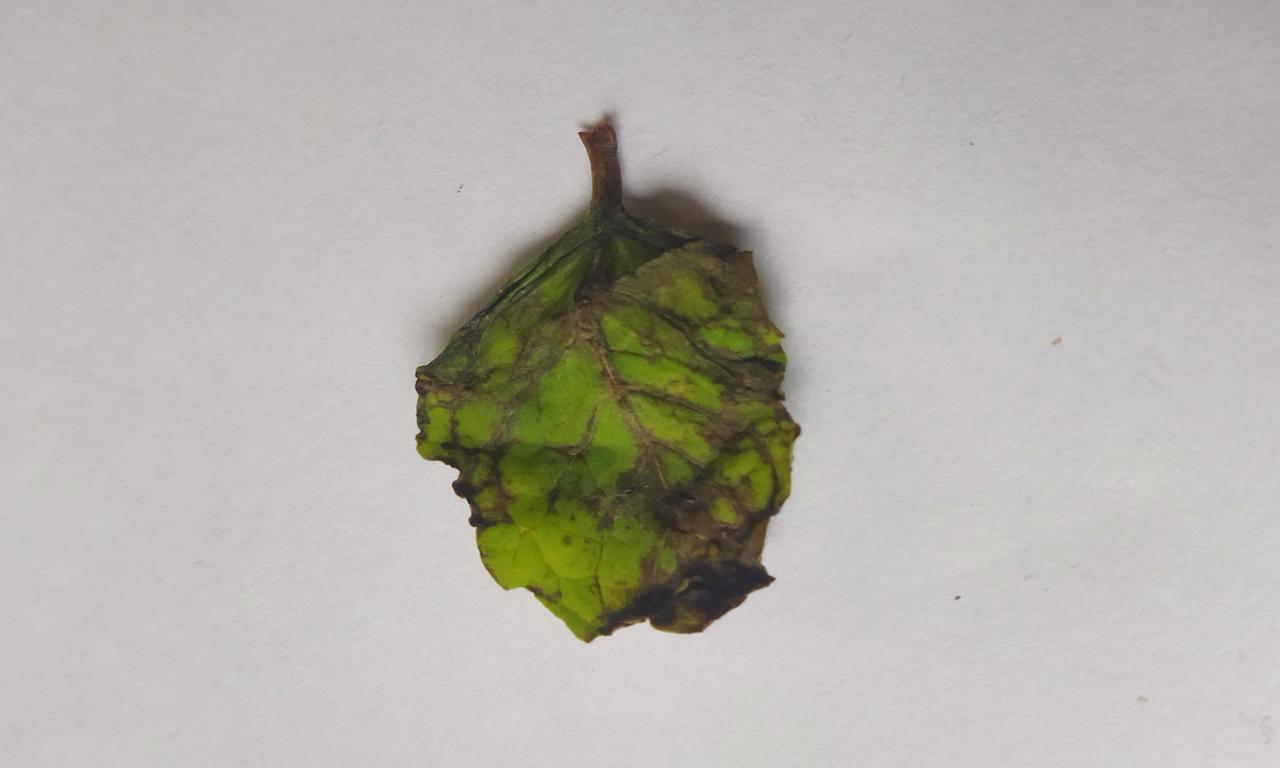
Label: Spoiled